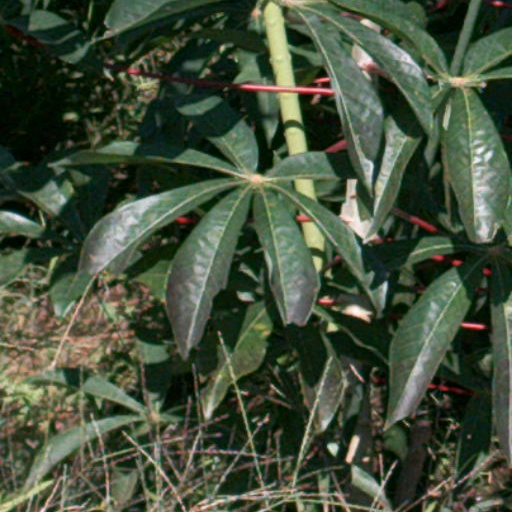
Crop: cassava